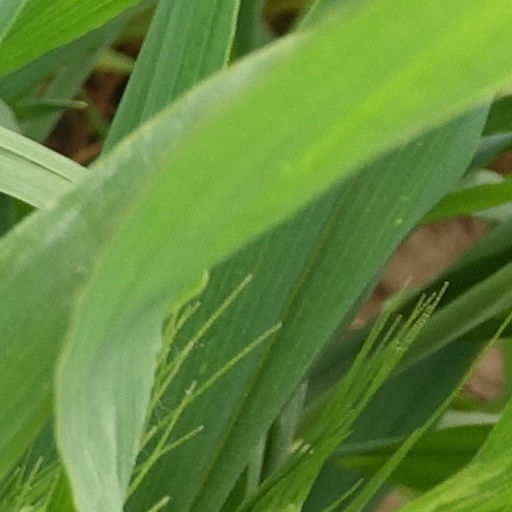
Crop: wheat